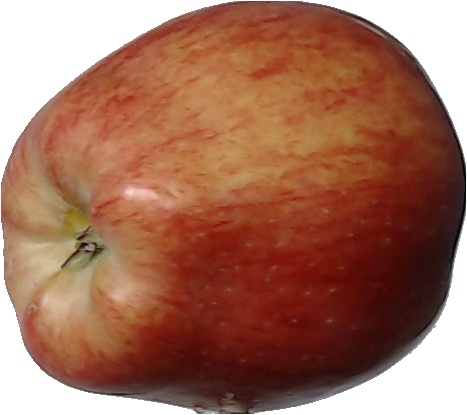
Label: apple_red_1